Lisa Wilkinson

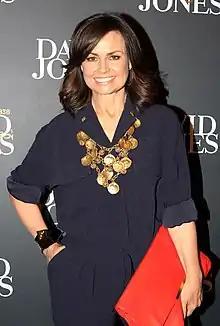
Wilkinson at David Jones, Sydney in 2013

Lisa Clare Wilkinson (Born 19 December 1959) is an Australian television presenter, journalist, and magazine editor.